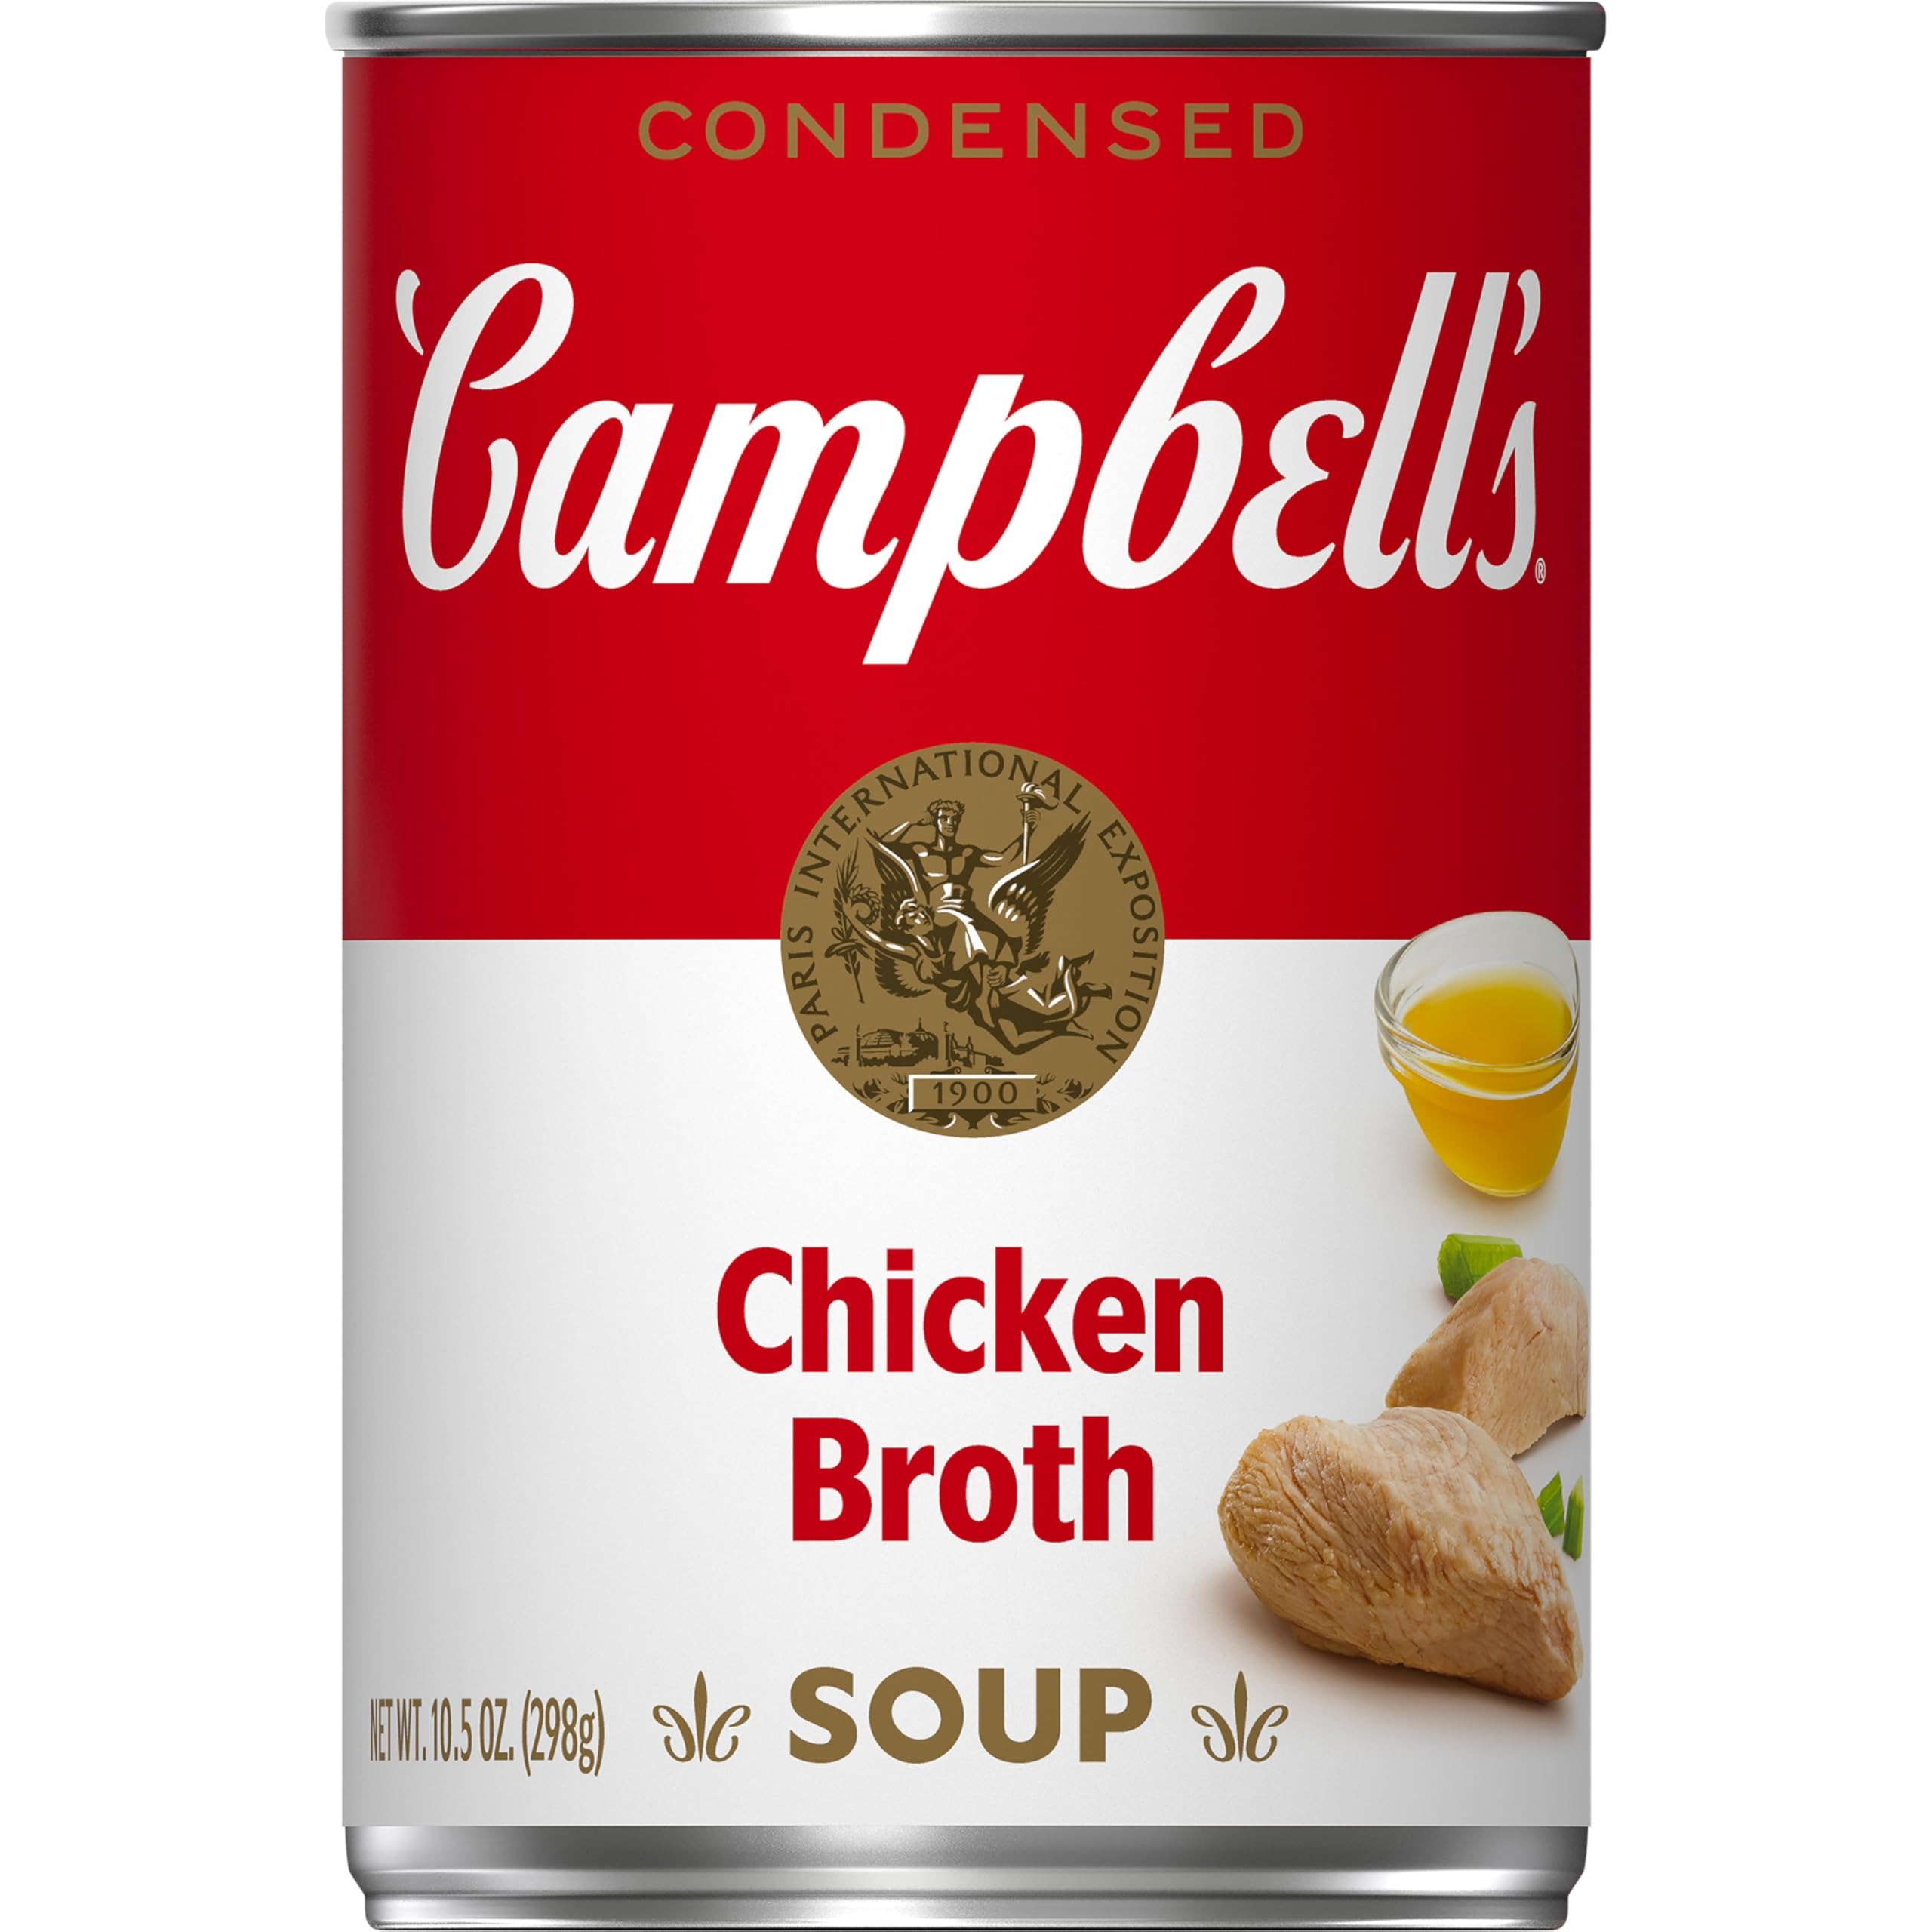
Item Name: Campbell's Condensed Chicken Broth, 10.5 oz Can
Bullet Point 1: One (1) 10.5 oz can of Campbell's Condensed Chicken Broth
Bullet Point 2: Canned chicken broth crafted with high-quality chicken stock and seasoned to perfection for a rich and savory flavor
Bullet Point 3: Use it as an ingredient in recipes like Easy Irish Potato Soup, try it as a stew or soup base, or add it to homemade gravies, sauces and more
Bullet Point 4: This convenient canned soup is also delicious on its own, topped with fresh herbs or olive oil, or enjoyed with a sandwich or salad
Bullet Point 5: Each 10.5 oz recyclable can contains about 2.5 servings of microwave soup and features a non-BPA lining
Value: 10.5
Unit: Fl Oz

Price: 1.84